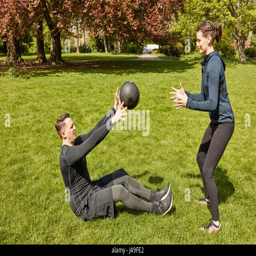
man throws fitness ball to profession at the park